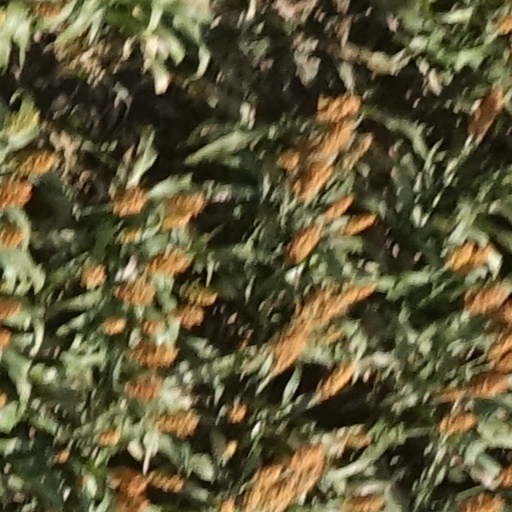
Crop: sorghum